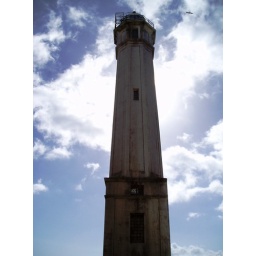
Viewing tower in Alcatraz with a bird flying in sight and sun lit clouds for a background.